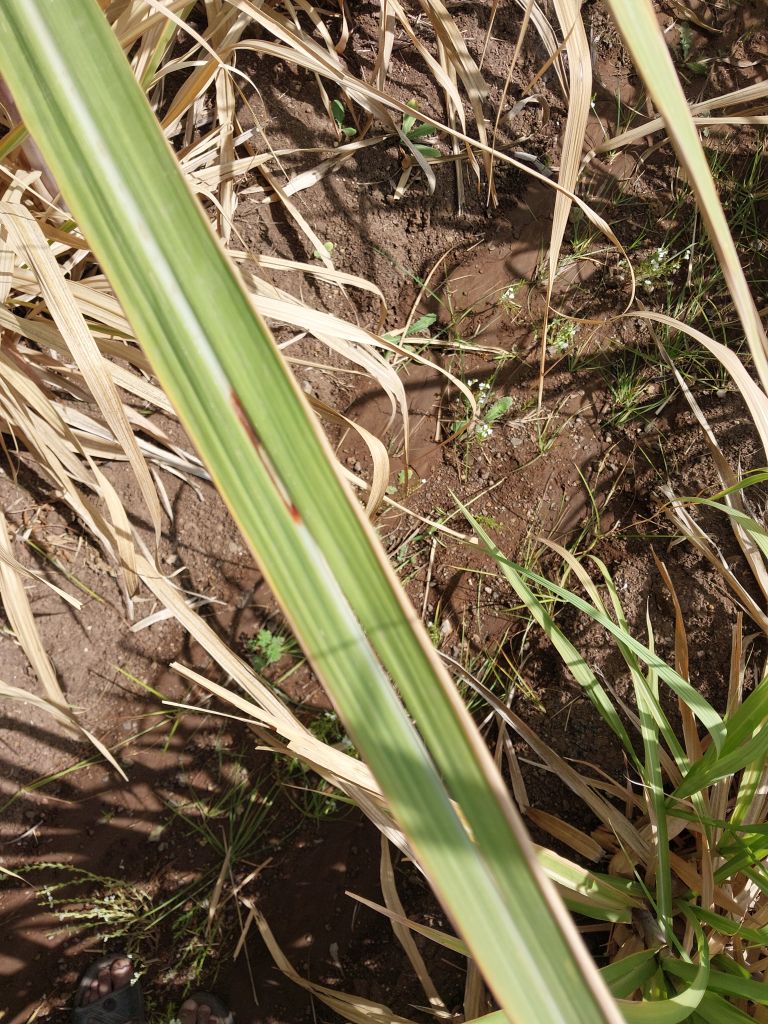
Label: Brown Spot